Question: Who is in this picture?
Tambaya: Wanene a cikin wannan hoton?
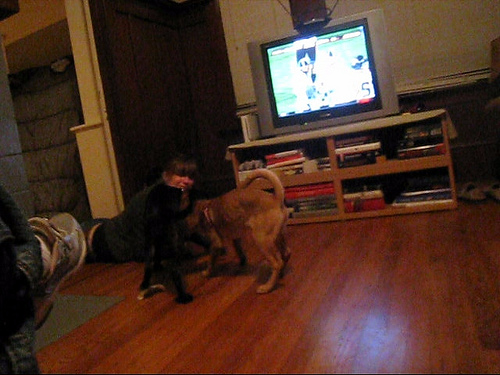
Answer: A woman.
Amsa: Mata.